Woodburn, Oregon

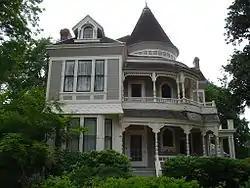
Settlemier House in 2007

Originally, the area around Woodburn was inhabited by the Kalapuya Native Americans. After the Provisional Government of Oregon set-up land claims in the Oregon Country, the United States annexed much of the Pacific Northwest and established the Oregon Territory in 1848. Congress passed the Donation Land Claim Act in 1850 and many earlier land claims became donation land claims.